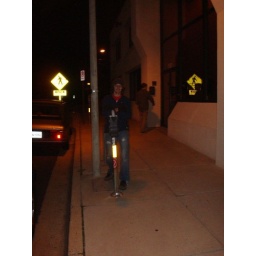
Sam walked into an unlocked office building by the Hut and explored.